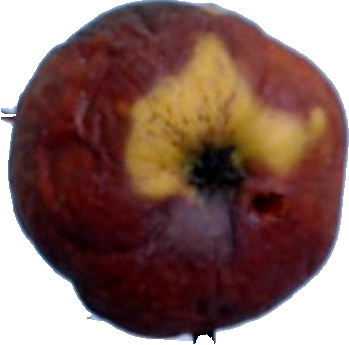
Label: apple_rotten_1